William Hechler

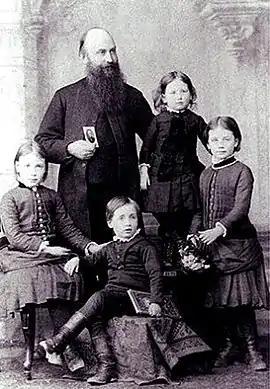
Reverend William Hechler and family

William Henry Hechler (1 October 1845 – 30 January 1931) was an English Restorationist Anglican clergyman; eschatological writer; crusader against antisemitism; promoter of Zionism; and aide, counselor, friend and legitimiser of Theodor Herzl, the founder of modern Zionism.